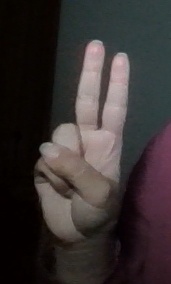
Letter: taa